Rachel K Collier

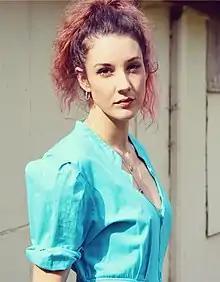

Rachel K Collier is a Welsh electronic music producer and performer from Swansea, Wales. She studied Creative Music Technology (BMus) for four years at the Royal Welsh College of Music & Drama before moving to London to further pursue her music career.